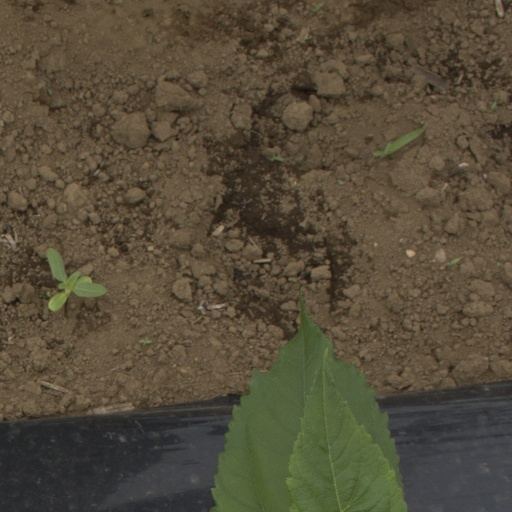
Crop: Jerusalem artichoke